Castle Crags

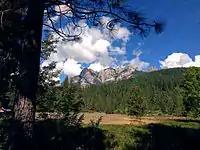
Seen from Interstate 5

Although the Northern Coast Ranges of northwestern California consist largely of rocks of volcanic and sedimentary origin, granite bodies (plutons) intruded many parts of the area during the Jurassic period. Heavy glaciation at this location during the Pleistocene eroded much of the softer surrounding rock leaving the towering crags and spires exposed, from which the Castle Crags pluton derives its name. Exfoliation of huge, convex slabs of granite yielded rounded forms such as the prominent Castle Dome feature of Castle Crags.